Severn Tunnel Junction railway station

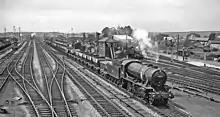
Severn Tunnel Junction Up (Eastbound) main line in 1961

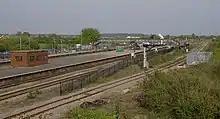
Severn Tunnel Junction station in April 2009, before the restoration of a fourth line and platform in January 2010

The South Wales Main Line was opened through the village of Rogiet in 1850. At this time Rogiet was little more than a church and a farm, and the expansion of the village did not begin until after the opening of the station in 1886.